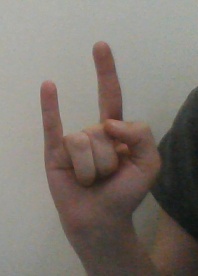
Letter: la